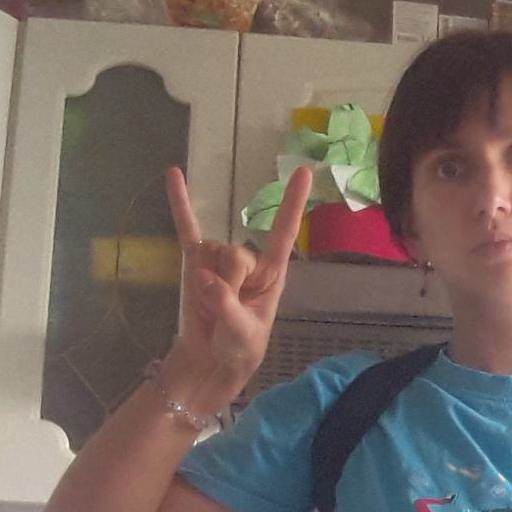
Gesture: rock